Suicide Kale

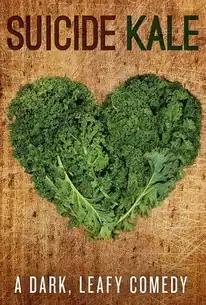
Official movie poster

Suicide Kale is a 2016 American dark comedy film, directed by Carly Usdin and written by Brittani Nichols. The film centers on Jasmine (Brittani Nichols) and Penn (Lindsay Hicks), a lesbian couple who unexpectedly find a hidden suicide note in the home of their friends Billie (Jasika Nicole) and Jordan (Brianna Baker). The film premiered at the Queer Hippo International LGBT Film Festival in Houston, Texas on April 3, 2016. Usdin won the Audience Award for Best First U.S. Dramatic Feature at 2016 Outfest.